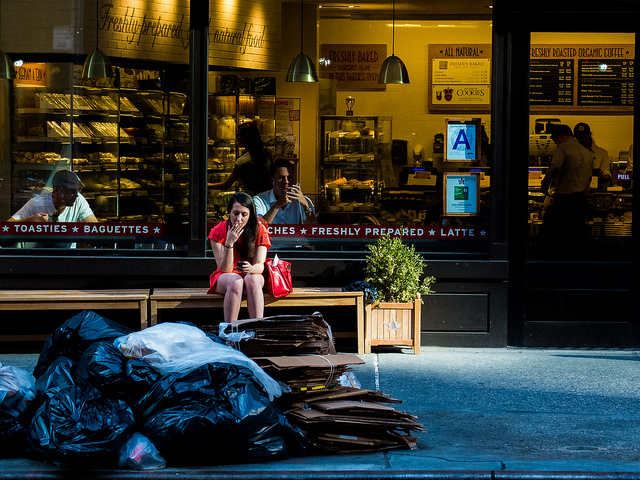
user: Given an image and a question. Answer the question in a short answer. Question: What kind of plant is in the planters box? Short Answer:
assistant: fern